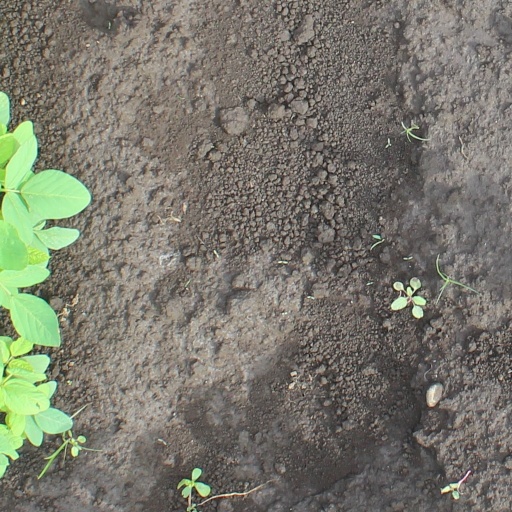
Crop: soybean